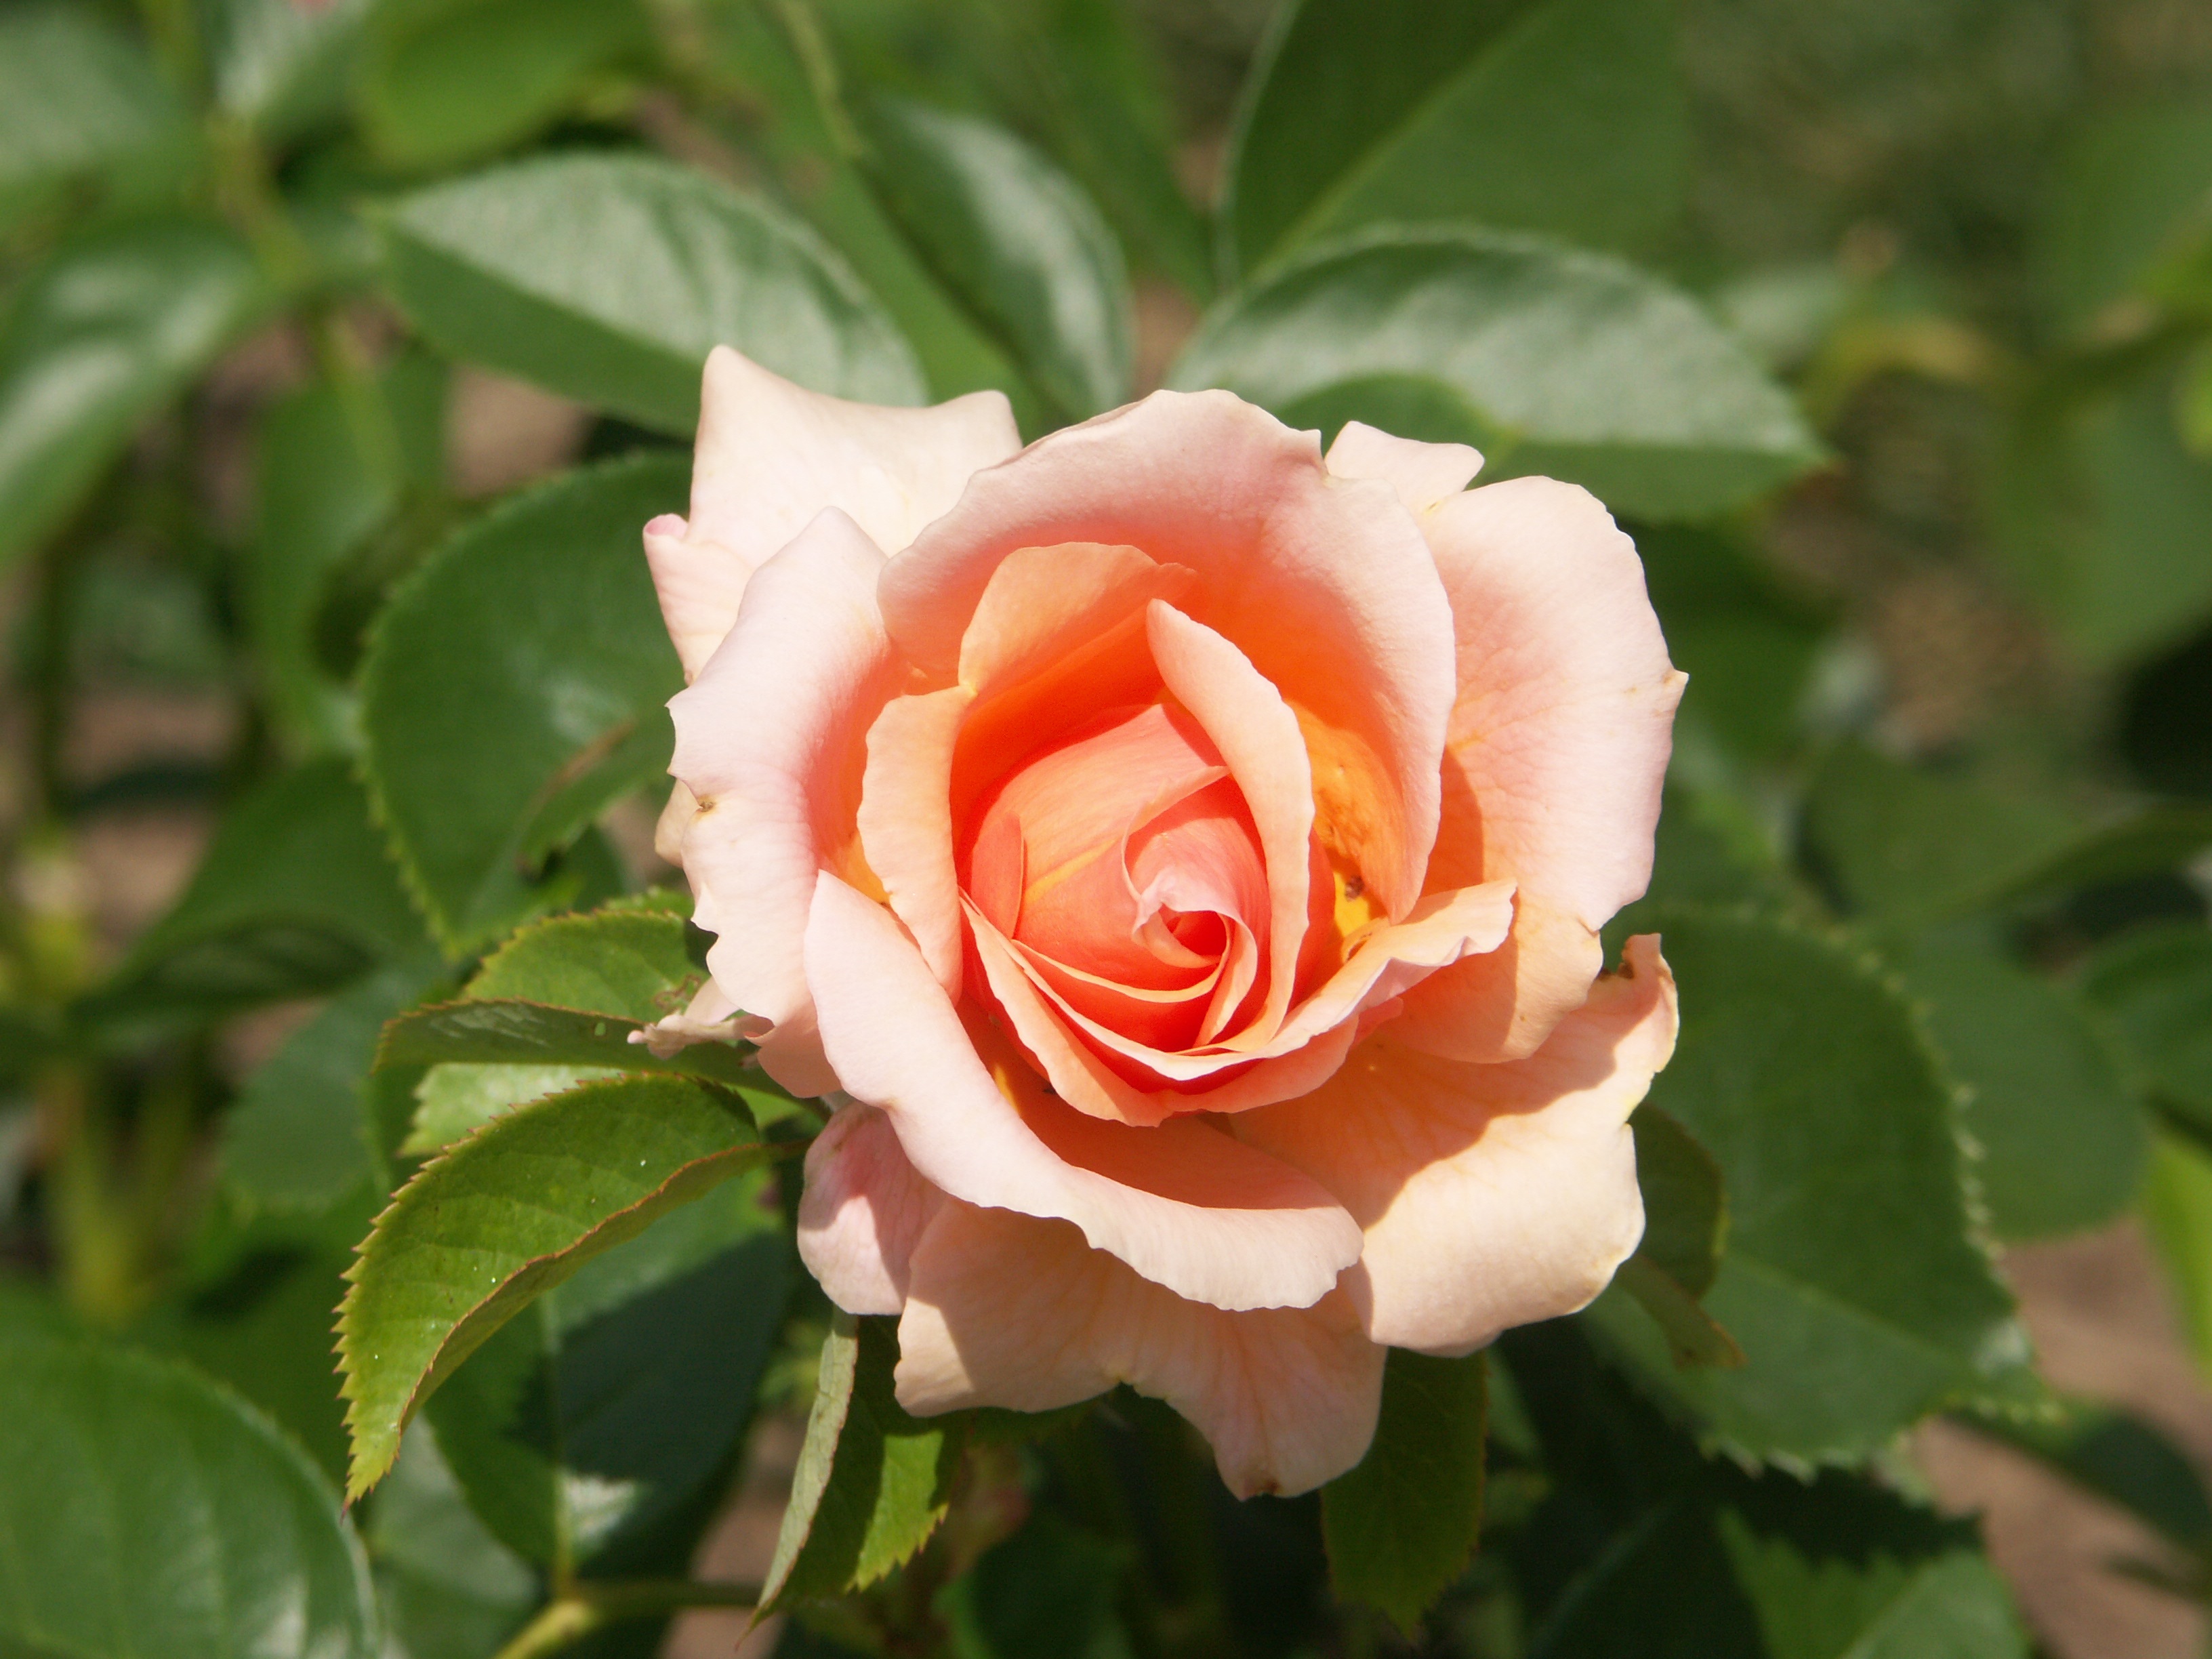
nature, blossom, plant, flower, petal, summer, bush, rose, green, garden, pink, flora, shrub, peach, floribunda, flowering plant, garden roses, rose family, land plant, rosa centifolia, rose order